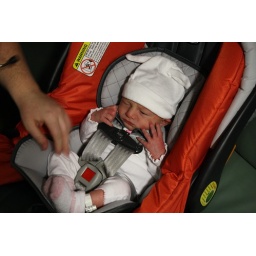
Cruisin' in her car seat